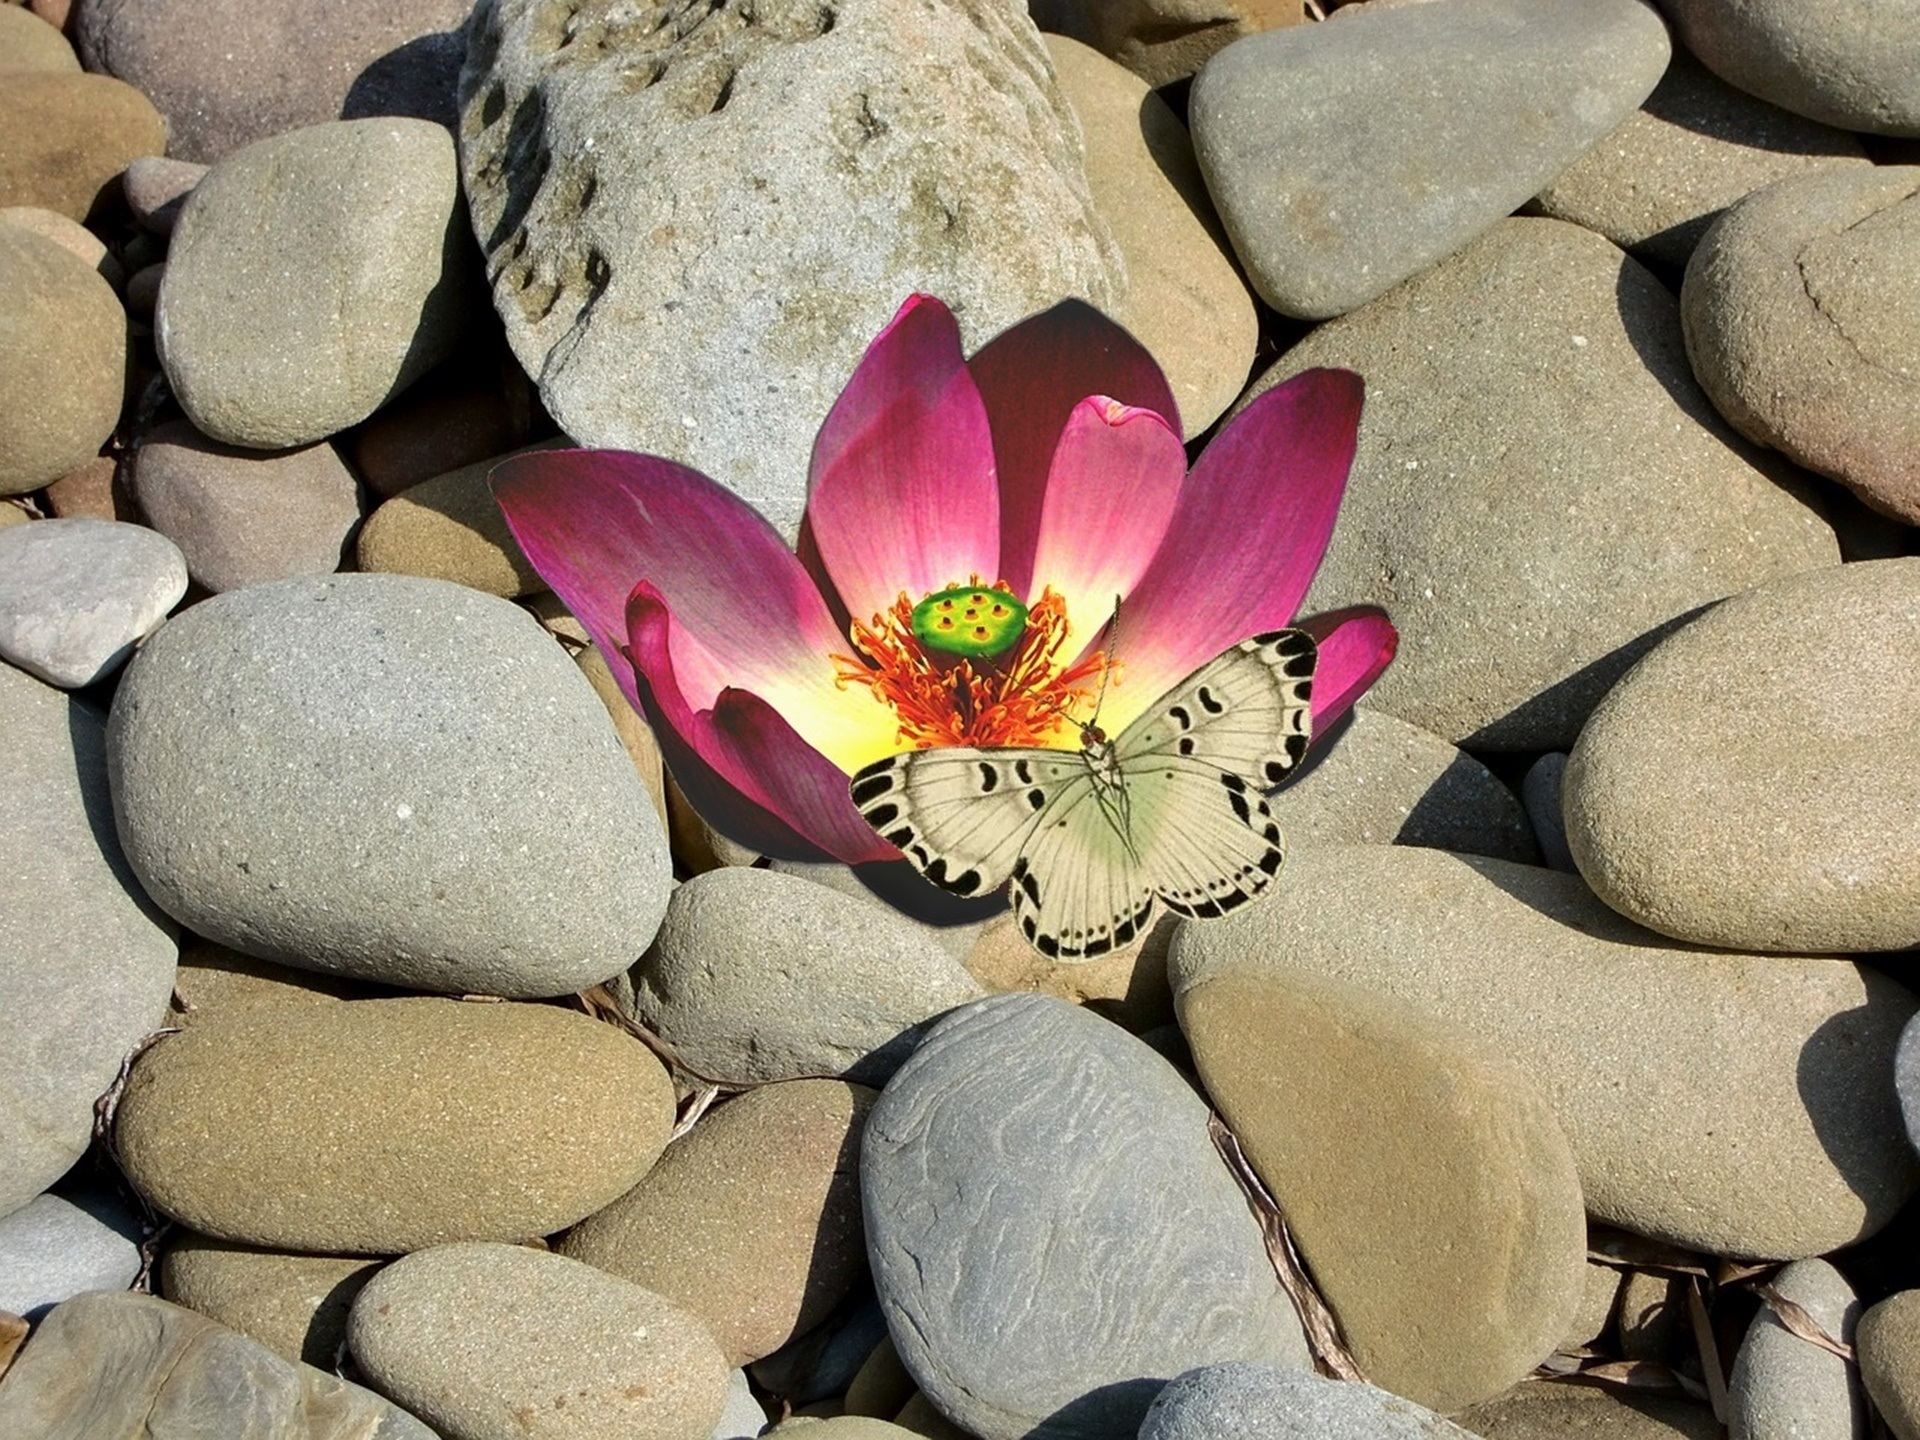
nature, rock, plant, leaf, flower, petal, stone, insect, pebble, botany, butterfly, flora, material, lotus flower